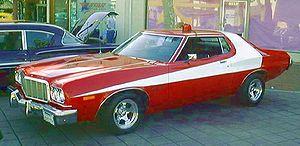
La Ford Torino est une automobile familiale produite par Ford pour le marché nord-américain entre 1968 et 1976. Elle était disponible en deux ou quatre portes, mais aussi en cabriolet ou en station wagon et disposait toujours de quatre vraies places. Elle était initialement un dérivé de la familiale Ford Fairlane produite de 1962 à 1970. Après 1968, le nom de Fairlane était conservé pour les Torino de base, cette dernière étant encore considérée comme un dérivé de la Fairlane. Dès 1970, cette particularité s'inverse, la Torino devient un modèle officiel et la Fairlane ne subsiste que parmi les diverses versions de la Torino. Le nom de Fairlane disparut définitivement en 1971 et la Torino devint la familiale de chez Ford.